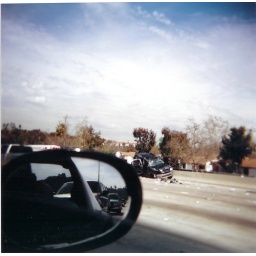
car was raised on the wall over a bridge facing traffic..paramedics were attending the driver on the ground